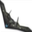
Label: airplane